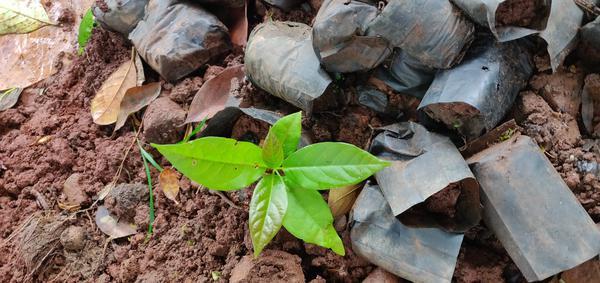
Plant: Avacado